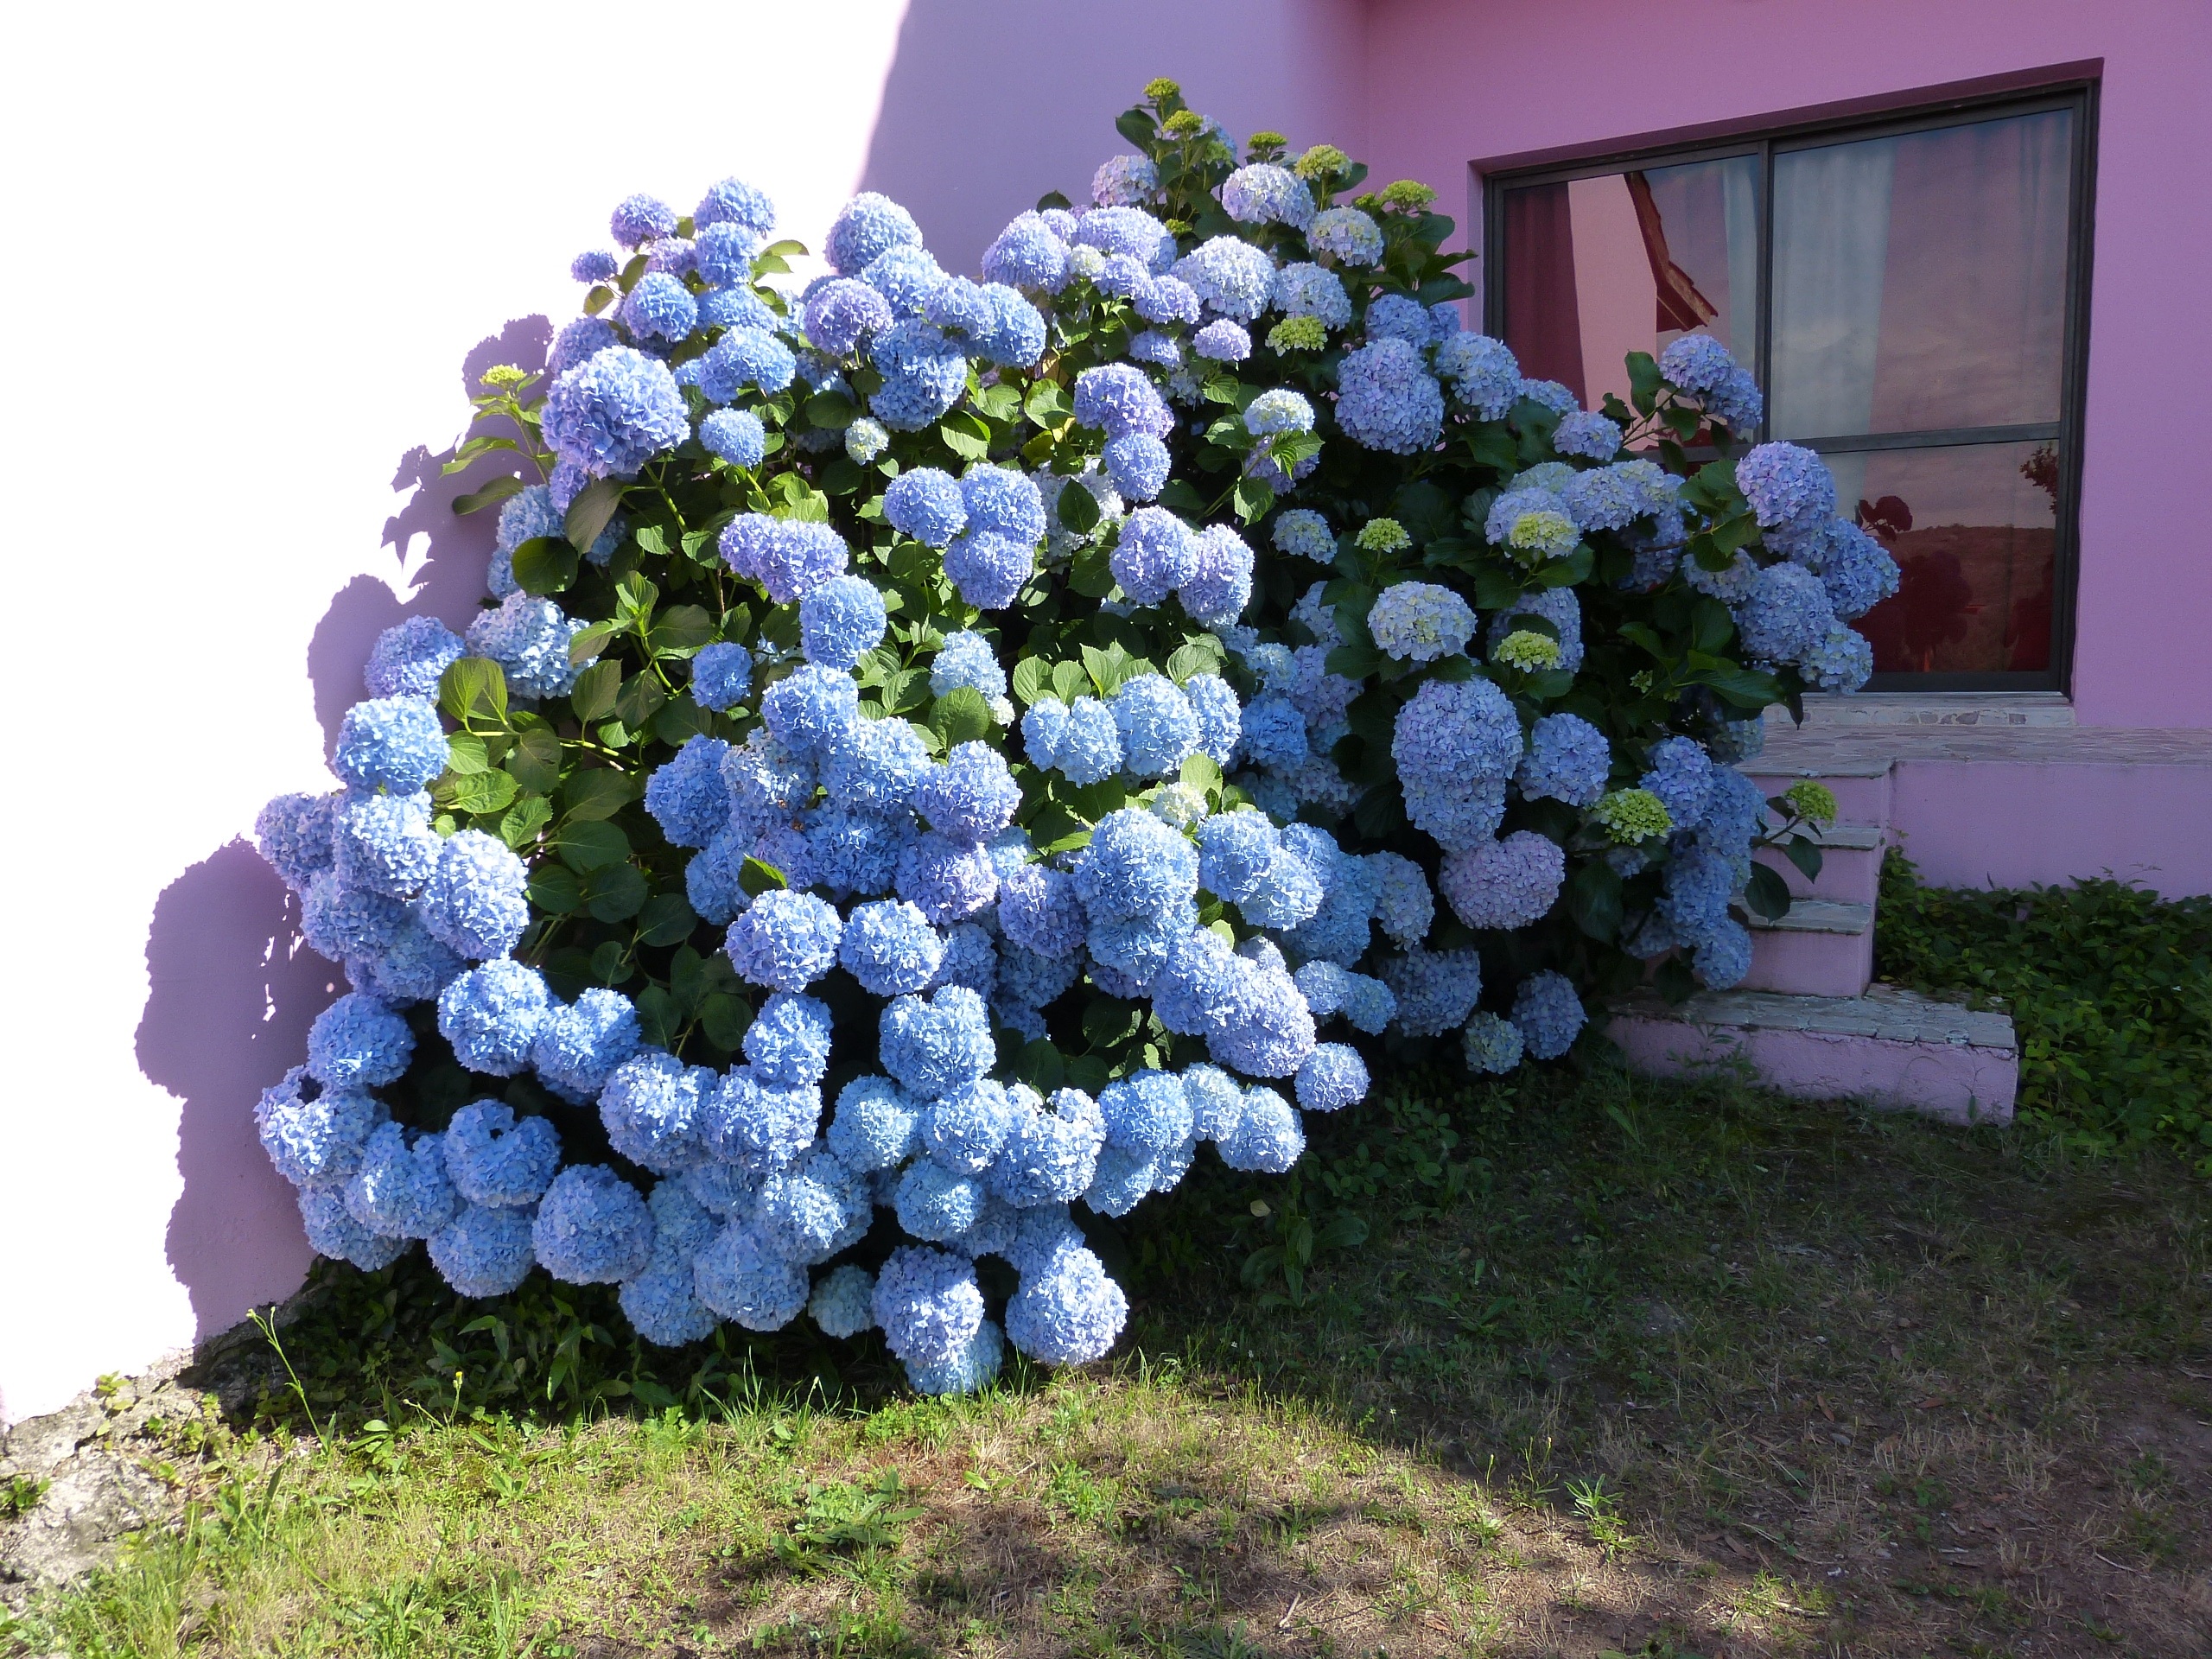
flower, plant, blue, hydrangea, hydrangeaceae, land plant, flowering plant, cornales, shrub